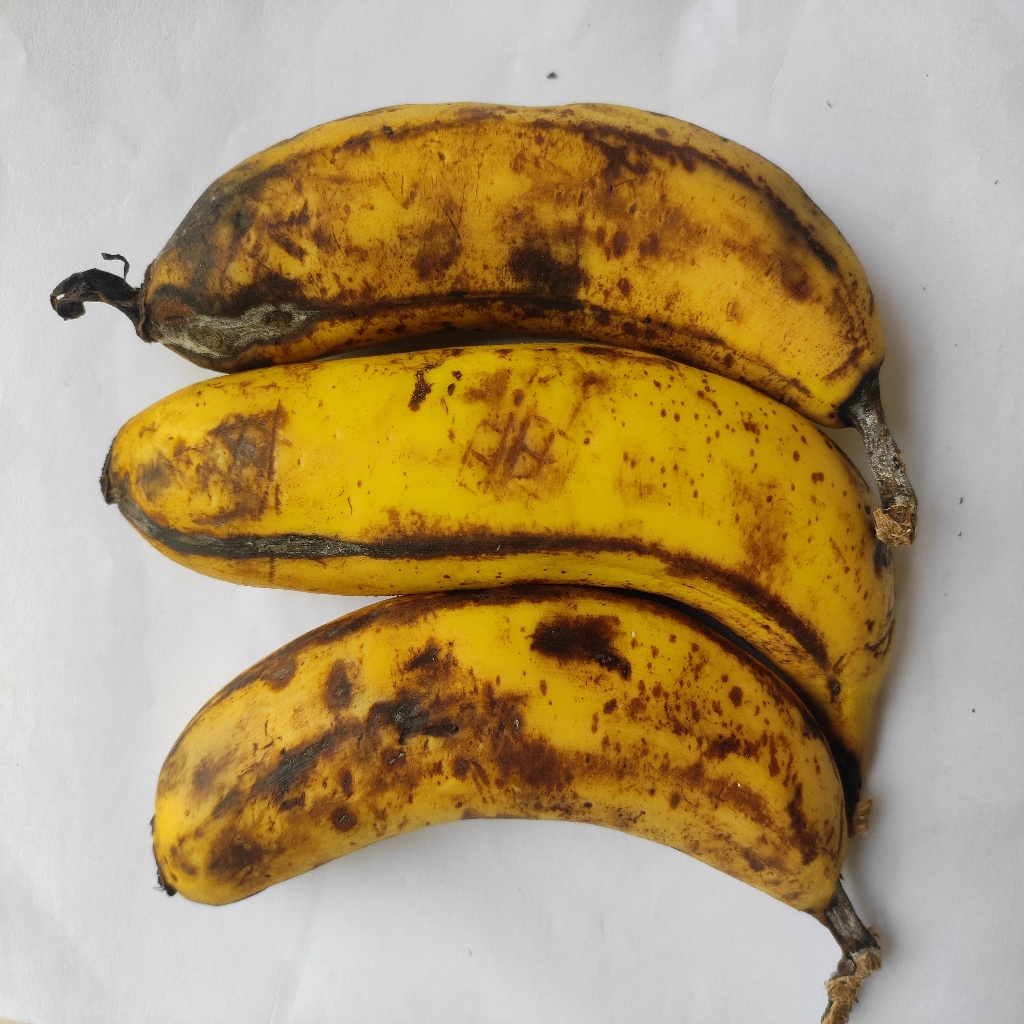
Crop: banana
Quality class: Defect